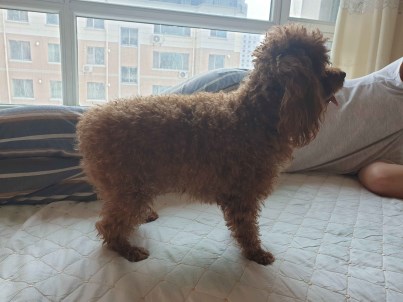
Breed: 7449-n000128-teddy